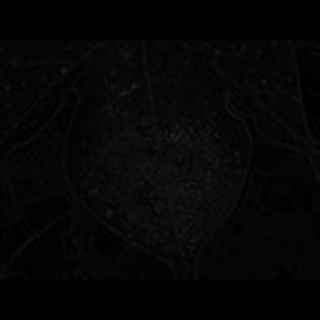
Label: cotton_target_spot